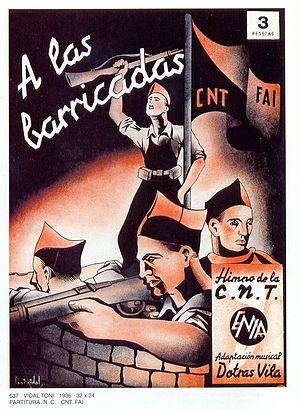
La Confédération nationale du travail est une organisation anarcho-syndicaliste fondée en 1910 à Barcelone.
A las barricadas est l'hymne de la Confédération nationale du travail.